High Priest of Ra

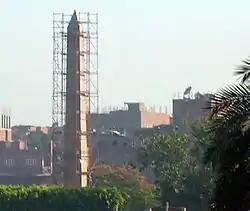
The Masalla Obelisk, at the Temple of Re—Atum site in Al-Matariyyah.

The Al-Masalla area of the Al-Matariyyah district, the site of Heliopolis, contains the underground tombs of High Priests of Re of the Sixth Dynasty (2345 BCE—2181 BCE), which were found in the southeast corner of the great Temple of Re—Atum archaeological site. The ancient Masalla Obelisk, or El-Misalla (trans. obelisk), in Al-Matariyyah is the only surviving element standing of the Re—Atum Temple, constructed by Pharaoh Senusret I (1971 BCE—1926 BCE) of the Twelfth Dynasty.